East African Railways and Harbours Corporation

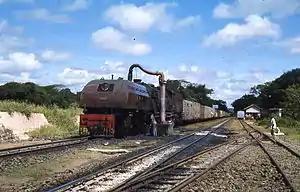
59 class Garratt locomotive 5907 "Mount Kinangop" at Kibwezi in Kenya

The East African Railways and Harbours Corporation (EAR&H) is a defunct company that operated railways and harbours in East Africa from 1948 to 1977. It was formed in 1948 for the new East African High Commission by merging the Kenya and Uganda Railways and Harbours with the Tanganyika Railway of the Tanganyika Territory. As well as running railways and harbours in the three territories it ran inland shipping services on Lake Victoria, Lake Kyoga, Lake Albert, the Victoria Nile and the Albert Nile.